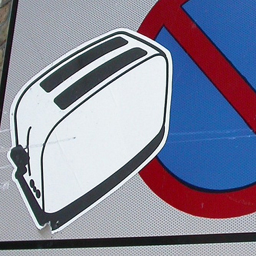
A picture of a sticker of a toaster in black and white.
Close-up of an image of a toaster and a no-admittance sign
A black and white drawing of a toaster is in front of a no sign.
A decal of a toaster with a no sign next to the decal.
A picture of a toaster plastered on a do not enter sign